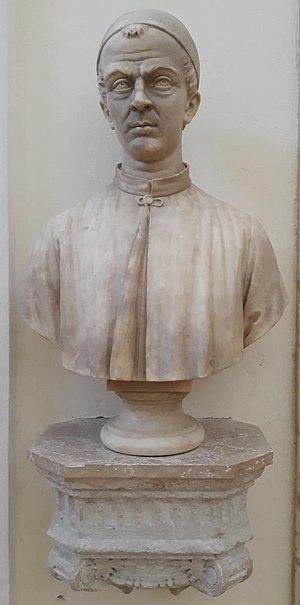
Bartholomée Cepolla, plus connu sous son nom latin Caepolla, est un juriste italien, né à Vérone en 1420, et mort à Padoue en 1475.